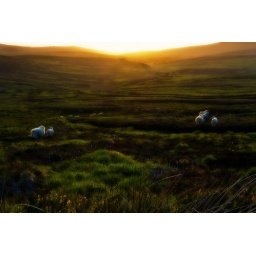
heading home tonight over the Sally Gap on the Wicklow Mountains :)looks better big on black